Curtiss P-40 Warhawk

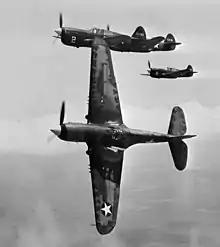
In the vicinity of Moore Field, Texas. The lead ship in a formation of P-40s is peeling off for the "attack" in a practice flight at the US Army Air Forces advanced flying school. Selected aviation cadets were given transition training in these fighters before receiving their pilot's wings, 1943.

Some Royal New Zealand Air Force (RNZAF) pilots and New Zealanders in other air forces flew British P-40s while serving with DAF squadrons in North Africa and Italy, including the ace Jerry Westenra.